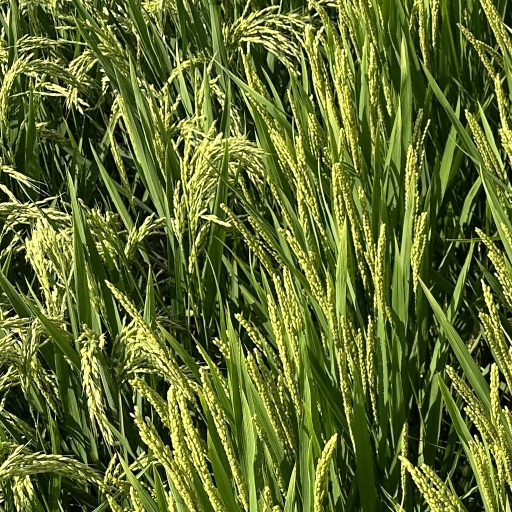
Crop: rice